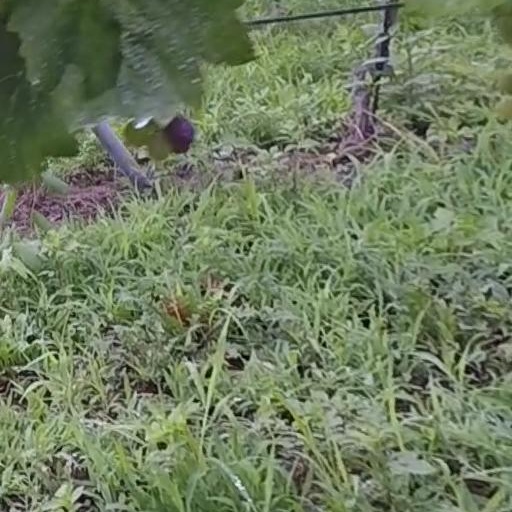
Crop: grape